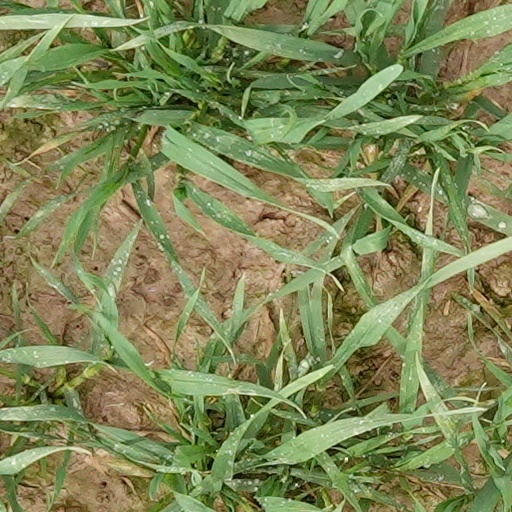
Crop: wheat